Todd Hollandsworth

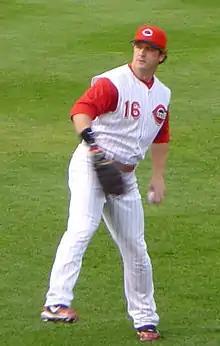
Hollandsworth with the Cincinnati Reds in 2006

Todd Mathew Hollandsworth (born April 20, 1973) is an American former professional baseball outfielder in Major League Baseball (MLB). In , he won the National League Rookie of the Year Award, setting a record as the fifth consecutive Los Angeles Dodgers rookie to do so (preceded by Eric Karros, Mike Piazza, Raúl Mondesí, and Hideo Nomo).